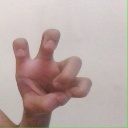
अक्षर: छ